Pennsylvania Route 63

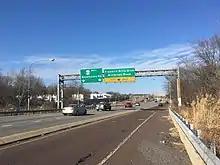
PA 63 westbound on Woodhaven Road at the Franklin Mills Boulevard/Millbrook Road exit in Northeast Philadelphia

Farther southeast, the route turns into a three-lane road with one eastbound lane and two westbound lanes as it passes near a mix of business parks and residential and commercial development. PA 63 widens to four lanes at Dresher Road, with two lanes in each direction, and soon reaches a junction with Dreshertown Road. The road becomes a five-lane road with a center left-turn lane as it comes to the Blair Mill Road intersection, at which point it forms the border between Upper Moreland Township to the northeast and Upper Dublin Township to the southwest.